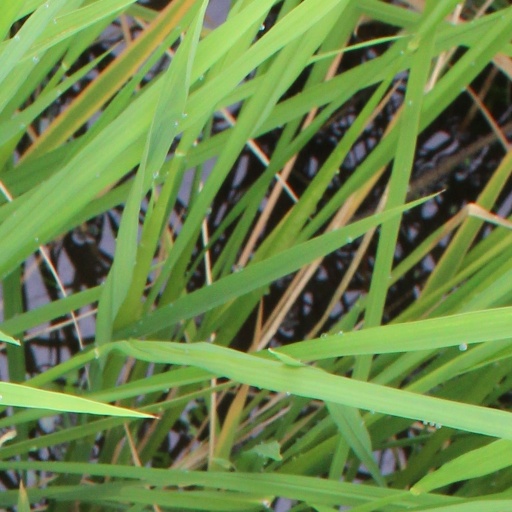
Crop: rice